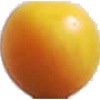
Label: Cherry Wax Yellow 1